Attack on Broome

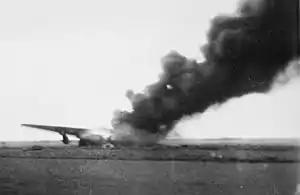
A USAAF B-24 Liberator on fire at Broome Airfield following the attack.

A KLM Douglas DC-3 airliner—PK-AFV (carrying refugees from Bandung)—was pursued and attacked by three Zeroes north of Broome. The aircraft managed to limp on to perform a successful landing on a beach near Broome, but was then strafed, causing the loss of four lives and the theft of diamonds worth £150,000 – 300,000 (now approximately A$20–40 million).